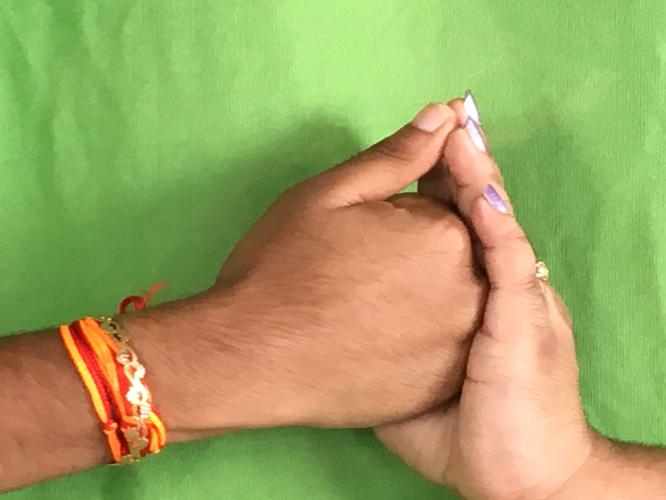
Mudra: Shanka
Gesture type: double_hand